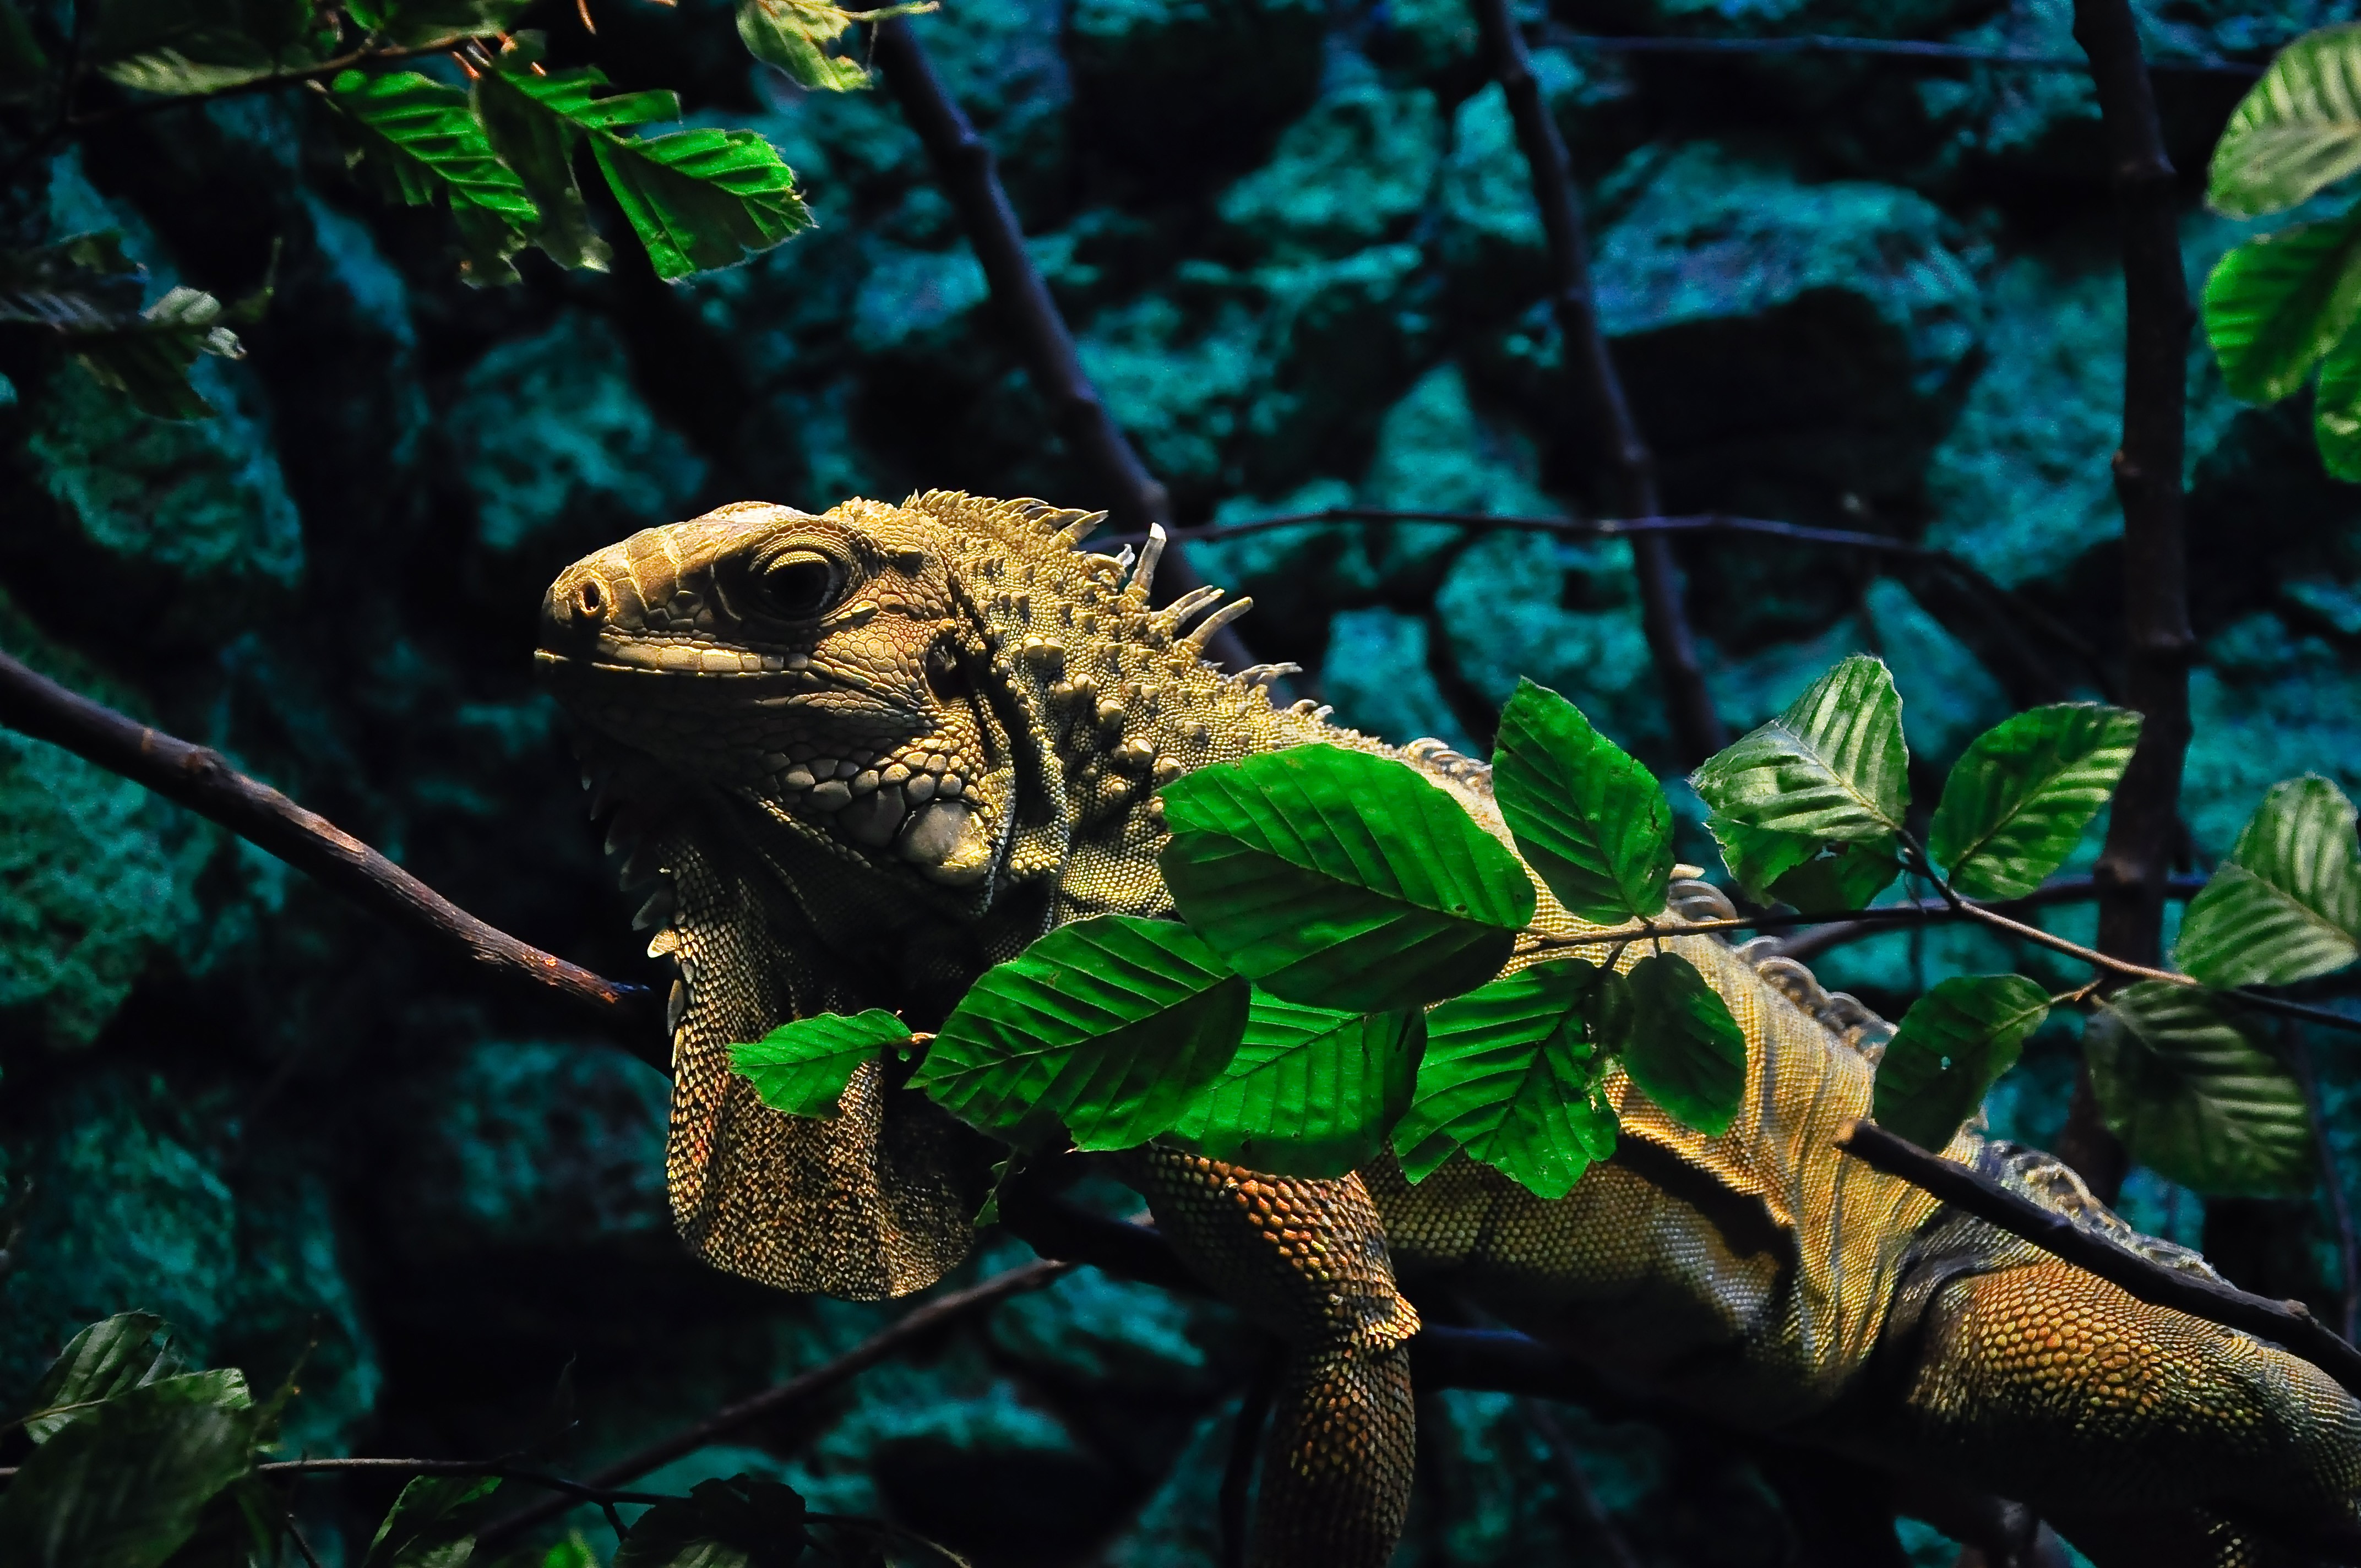
wildlife, zoo, green, jungle, tropical, biology, reptile, iguana, fauna, lizard, chameleon, animals, rainforest, reptiles, habitat, tropics, iguania, screenshot, legwan, natural environment, marine biology, scaled reptile